Commander Keen (video game)

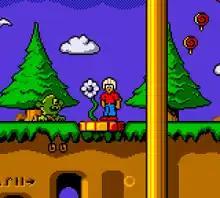
Keen standing in a level on Fribbulus Xax; a Bloog enemy is approaching from the left, while two point items are in the upper right. Unlike prior games, no display is given during a level to show the player's current points or lives.

"Commander Keen" is a side-scrolling platform video game: the majority of the game features the player-controlled Commander Keen viewed from the side while moving on a two-dimensional plane. The player can move left and right and can jump, and can use a pogo stick to bounce continuously and jump higher than they can normally with the correct timing. The levels are composed of platforms on which Keen can stand, viewed from the side as in the original "Commander Keen in Invasion of the Vorticons" trilogy, and some platforms allow Keen to jump up through them from below. The game also includes moving platforms and teleporters that Keen can respectively jump on and interact with. In between levels, the player travels on a two-dimensional map, viewed from above; from the map, the player can enter levels by approaching the entrance. Once entered, the only way to exit a level is to reach the end, or by resetting the game. When a level is completed, the player is given a password that records their progress, lives, and points; this password is entered when starting the game in order to resume where the player left off. The game is divided into three worlds, connected by a central hub area where the game begins and where Keen starts whenever a password is entered.